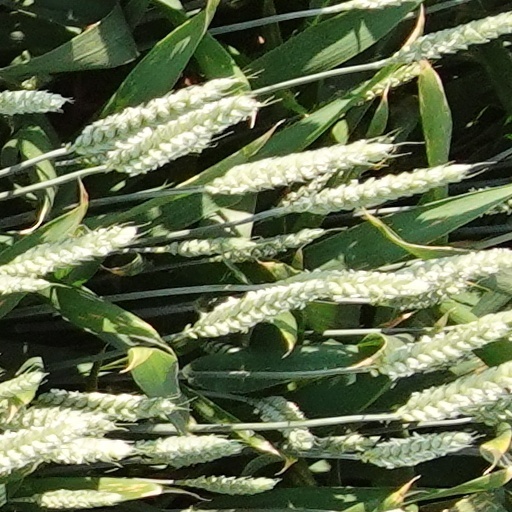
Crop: wheat